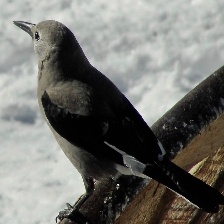
Species: CLARKS NUTCRACKER
Scientific name: NUCIFRAGA COLUMBIANA
ImageNet parent category: jay